Sherlock Holmes

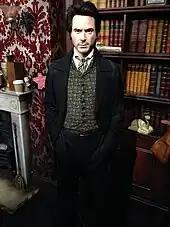
Waxwork of Robert Downey Jr. as Holmes on display at Madame Tussauds London

The first two Sherlock Holmes stories, the novels "A Study in Scarlet" (1887) and "The Sign of the Four" (1890), were moderately well received, but Holmes first became very popular early in 1891 when the first six short stories featuring the character were published in "The Strand Magazine". Holmes became widely known in Britain and America. The character was so well known that in 1893 when Arthur Conan Doyle killed Holmes in the short story "The Final Problem", the strongly negative response from readers was unlike any previous public reaction to a fictional event. The "Strand" reportedly lost more than 20,000 subscribers as a result of Holmes's death. Public pressure eventually contributed to Conan Doyle writing another Holmes story in 1901 and resurrecting the character in a story published in 1903. In Japan, Sherlock Holmes (and Alice from "Alice's Adventures in Wonderland") became immensely popular in the country in the 1890s as it was opening up to the West, and they are cited as two British fictional Victorians who left an enormous creative and cultural legacy there.